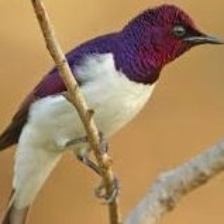
Species: VIOLET BACKED STARLING
Scientific name: CINNYRICINCLUS LEUCOGASTER